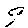
Label: 9